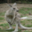
Label: kangaroo